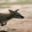
Label: kangaroo